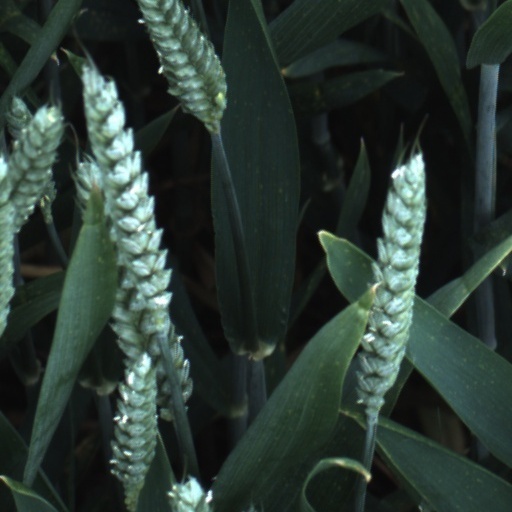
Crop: wheat